GWR Rheidol Tanks

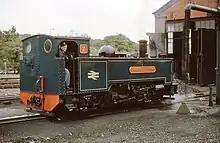
7 "Owain Glyndwr" in BR blue

Along with other ex-GWR locomotives, Nos. 7 and 8 retained their numbers under British Railways ownership, with no. 1213 also initially retaining its number until renumbered in 1949 under the 1946 plan. In June 1956 the three were given the names which they still carry today, being unnamed up to that point; no, 9 received the name "Prince of Wales" that its predecessor had borne until repainted into Cambrian Railways livery after that company absorbed the locomotive in July 1913. These three locos were the only steam engines to survive in BR's ownership after the end of main line steam traction in August 1968, excluding steam powered cranes which remained in service until 1995. Under the TOPS numbering arrangements introduced at this time they were allocated Class 98 and were nominally numbered 98007–98009, but these numbers were never actually carried on the locomotives. All three locomotives, and the rolling stock, carried standard British Rail 'rail blue' livery until the 1980s, when the locomotives were given more traditional liveries that they had carried in the past.